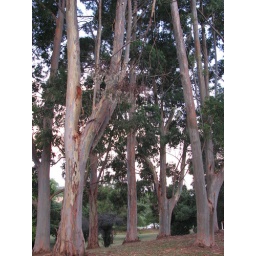
A gorgeous stand of trees near our house in Beechworth